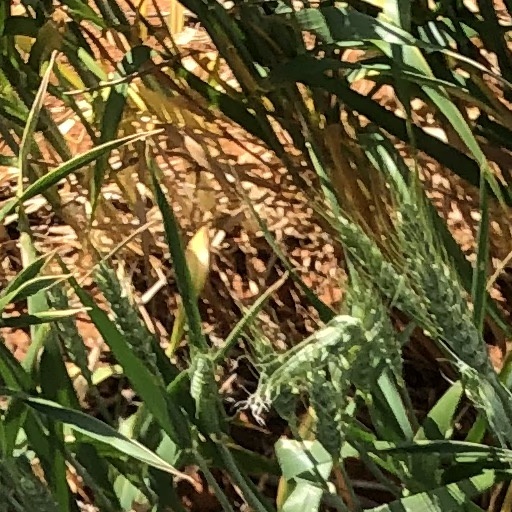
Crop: wheat